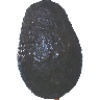
Label: Avocado ripe 1